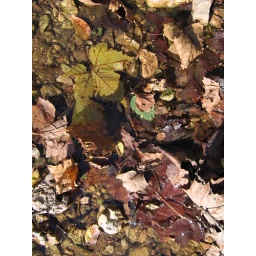
Texture of creek bed on the river to river trail in southern Illinois.